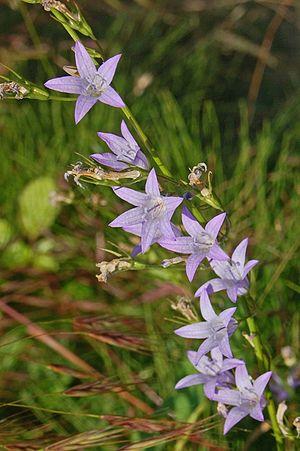
La Campanule raiponce encore appelée Raiponce cultivée est une plante herbacée bisannuelle de la famille des Campanulacées. À ne pas confondre avec le genre Phyteuma qui comprend des espèces bien différentes, quoique relevant de la même famille des Campanulacées.